Førde International Folk Music Festival

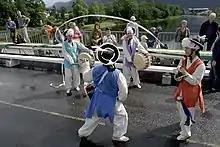
Musicians at the Førde Festival

The Førde International Folk Music Festival is an annual event held in Sunnfjord Municipality in the Norwegian county of Vestland. Under the patronage of Crown Princess Mette-Marit, it covers traditional folk and world music.